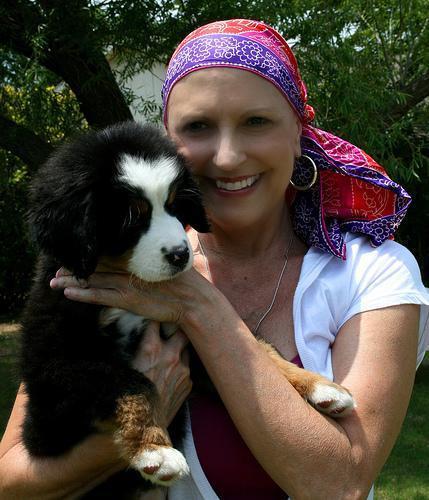
Bernese_mountain_dog